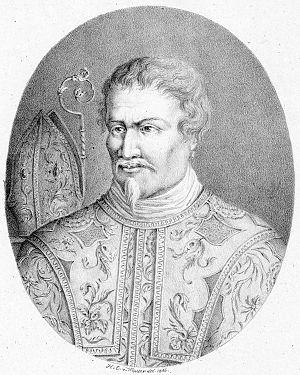
Georg Friedrich Haendel [ˈɡeːɔʁk ˈfʁiːdʁɪç ˈhɛndəl] ou Georg Friederich Händel est un compositeur allemand, devenu sujet anglais, né le 23 février 1685 à Halle-sur-Saale et mort le 14 avril 1759 à Westminster.